Harry Houdini

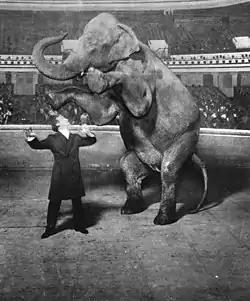
Houdini and Jennie, the Vanishing Elephant, January 7, 1918

From 1907 and throughout the 1910s, Houdini performed with great success in the United States. He freed himself from jails, handcuffs, chains, ropes, and straitjackets, often while hanging from a rope in sight of street audiences. Because of imitators, Houdini put his "handcuff act" behind him on January 25, 1908, and began escaping from a locked, water-filled milk can. The possibility of failure and death thrilled his audiences. Houdini also expanded his repertoire with his escape challenge act, in which he invited the public to devise contraptions to hold him. These included nailed packing crates (sometimes lowered into water), riveted boilers, wet sheets, mail bags, and even the belly of a whale that had washed ashore in Boston. Brewers in Scranton, Pennsylvania, and other cities challenged Houdini to escape from a barrel after they filled it with beer.